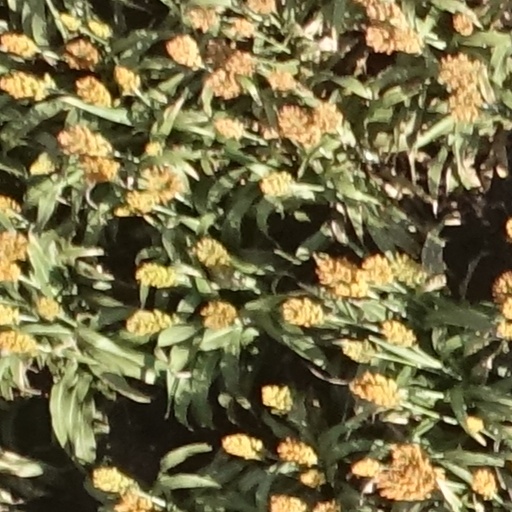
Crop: sorghum